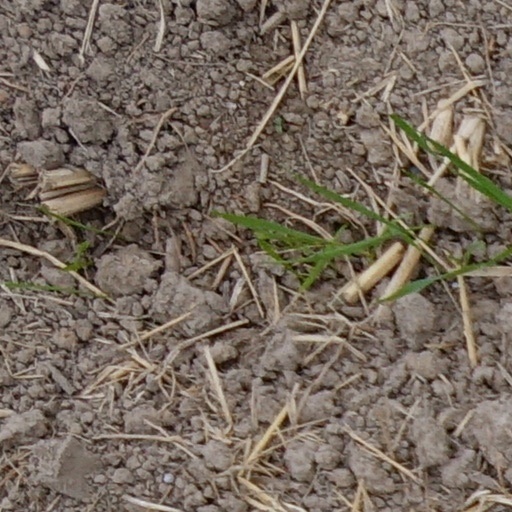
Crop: wheat